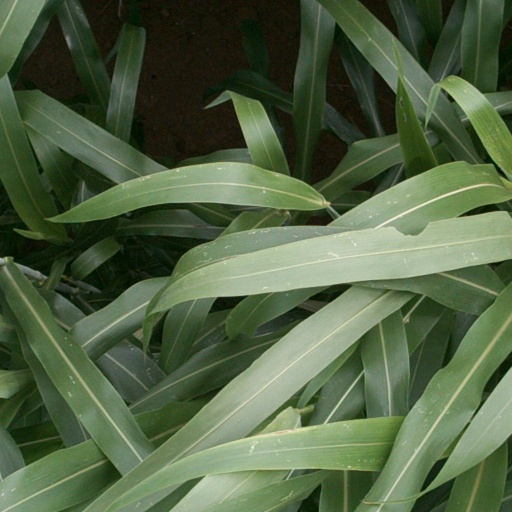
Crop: sorghum